Essenes

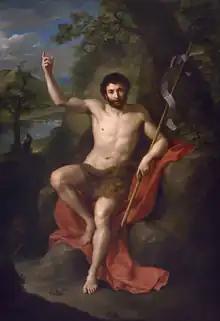

Rituals of the Essenes and Christianity have much in common; the Dead Sea Scrolls describe a meal of bread and wine that will be instituted by the messiah, both the Essenes and Christians were eschatological communities, where judgement on the world would come at any time. The New Testament also possibly quotes writings used by the Qumran community. Luke 1:31-35 states "" And now you will conceive in your womb and bear a son and you will name him Jesus. He will be great and will be called the son of the Most High ... the son of God"" which seems to echo 4Q 246, stating: ""He will be called great and he will be called Son of God, and they will call him Son of the Most High ... He will judge the earth in righteousness ... and every nation will bow down to him"."